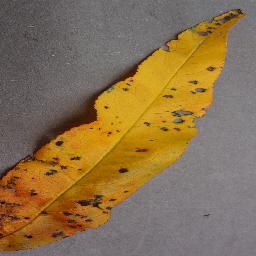
Label: Peach___Bacterial_spot